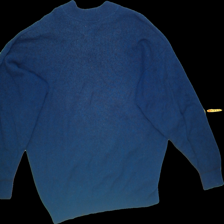
View: back
Type: Sweater
Category: Ladies
Brand: Not Applicable
Colors: Blue
Material: 100%wool
Pattern: Geometric print
Trend: No trend
Stains: No
Damage: 1
Price range: <50
Recommended usage: Export